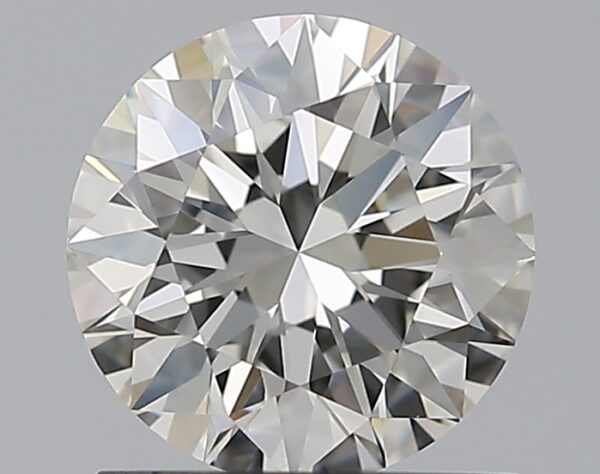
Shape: round
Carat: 1.03
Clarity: IF
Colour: H
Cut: EX
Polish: EX
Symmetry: EX
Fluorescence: N
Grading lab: GIA
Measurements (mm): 6.47 x 6.49 x 4.01